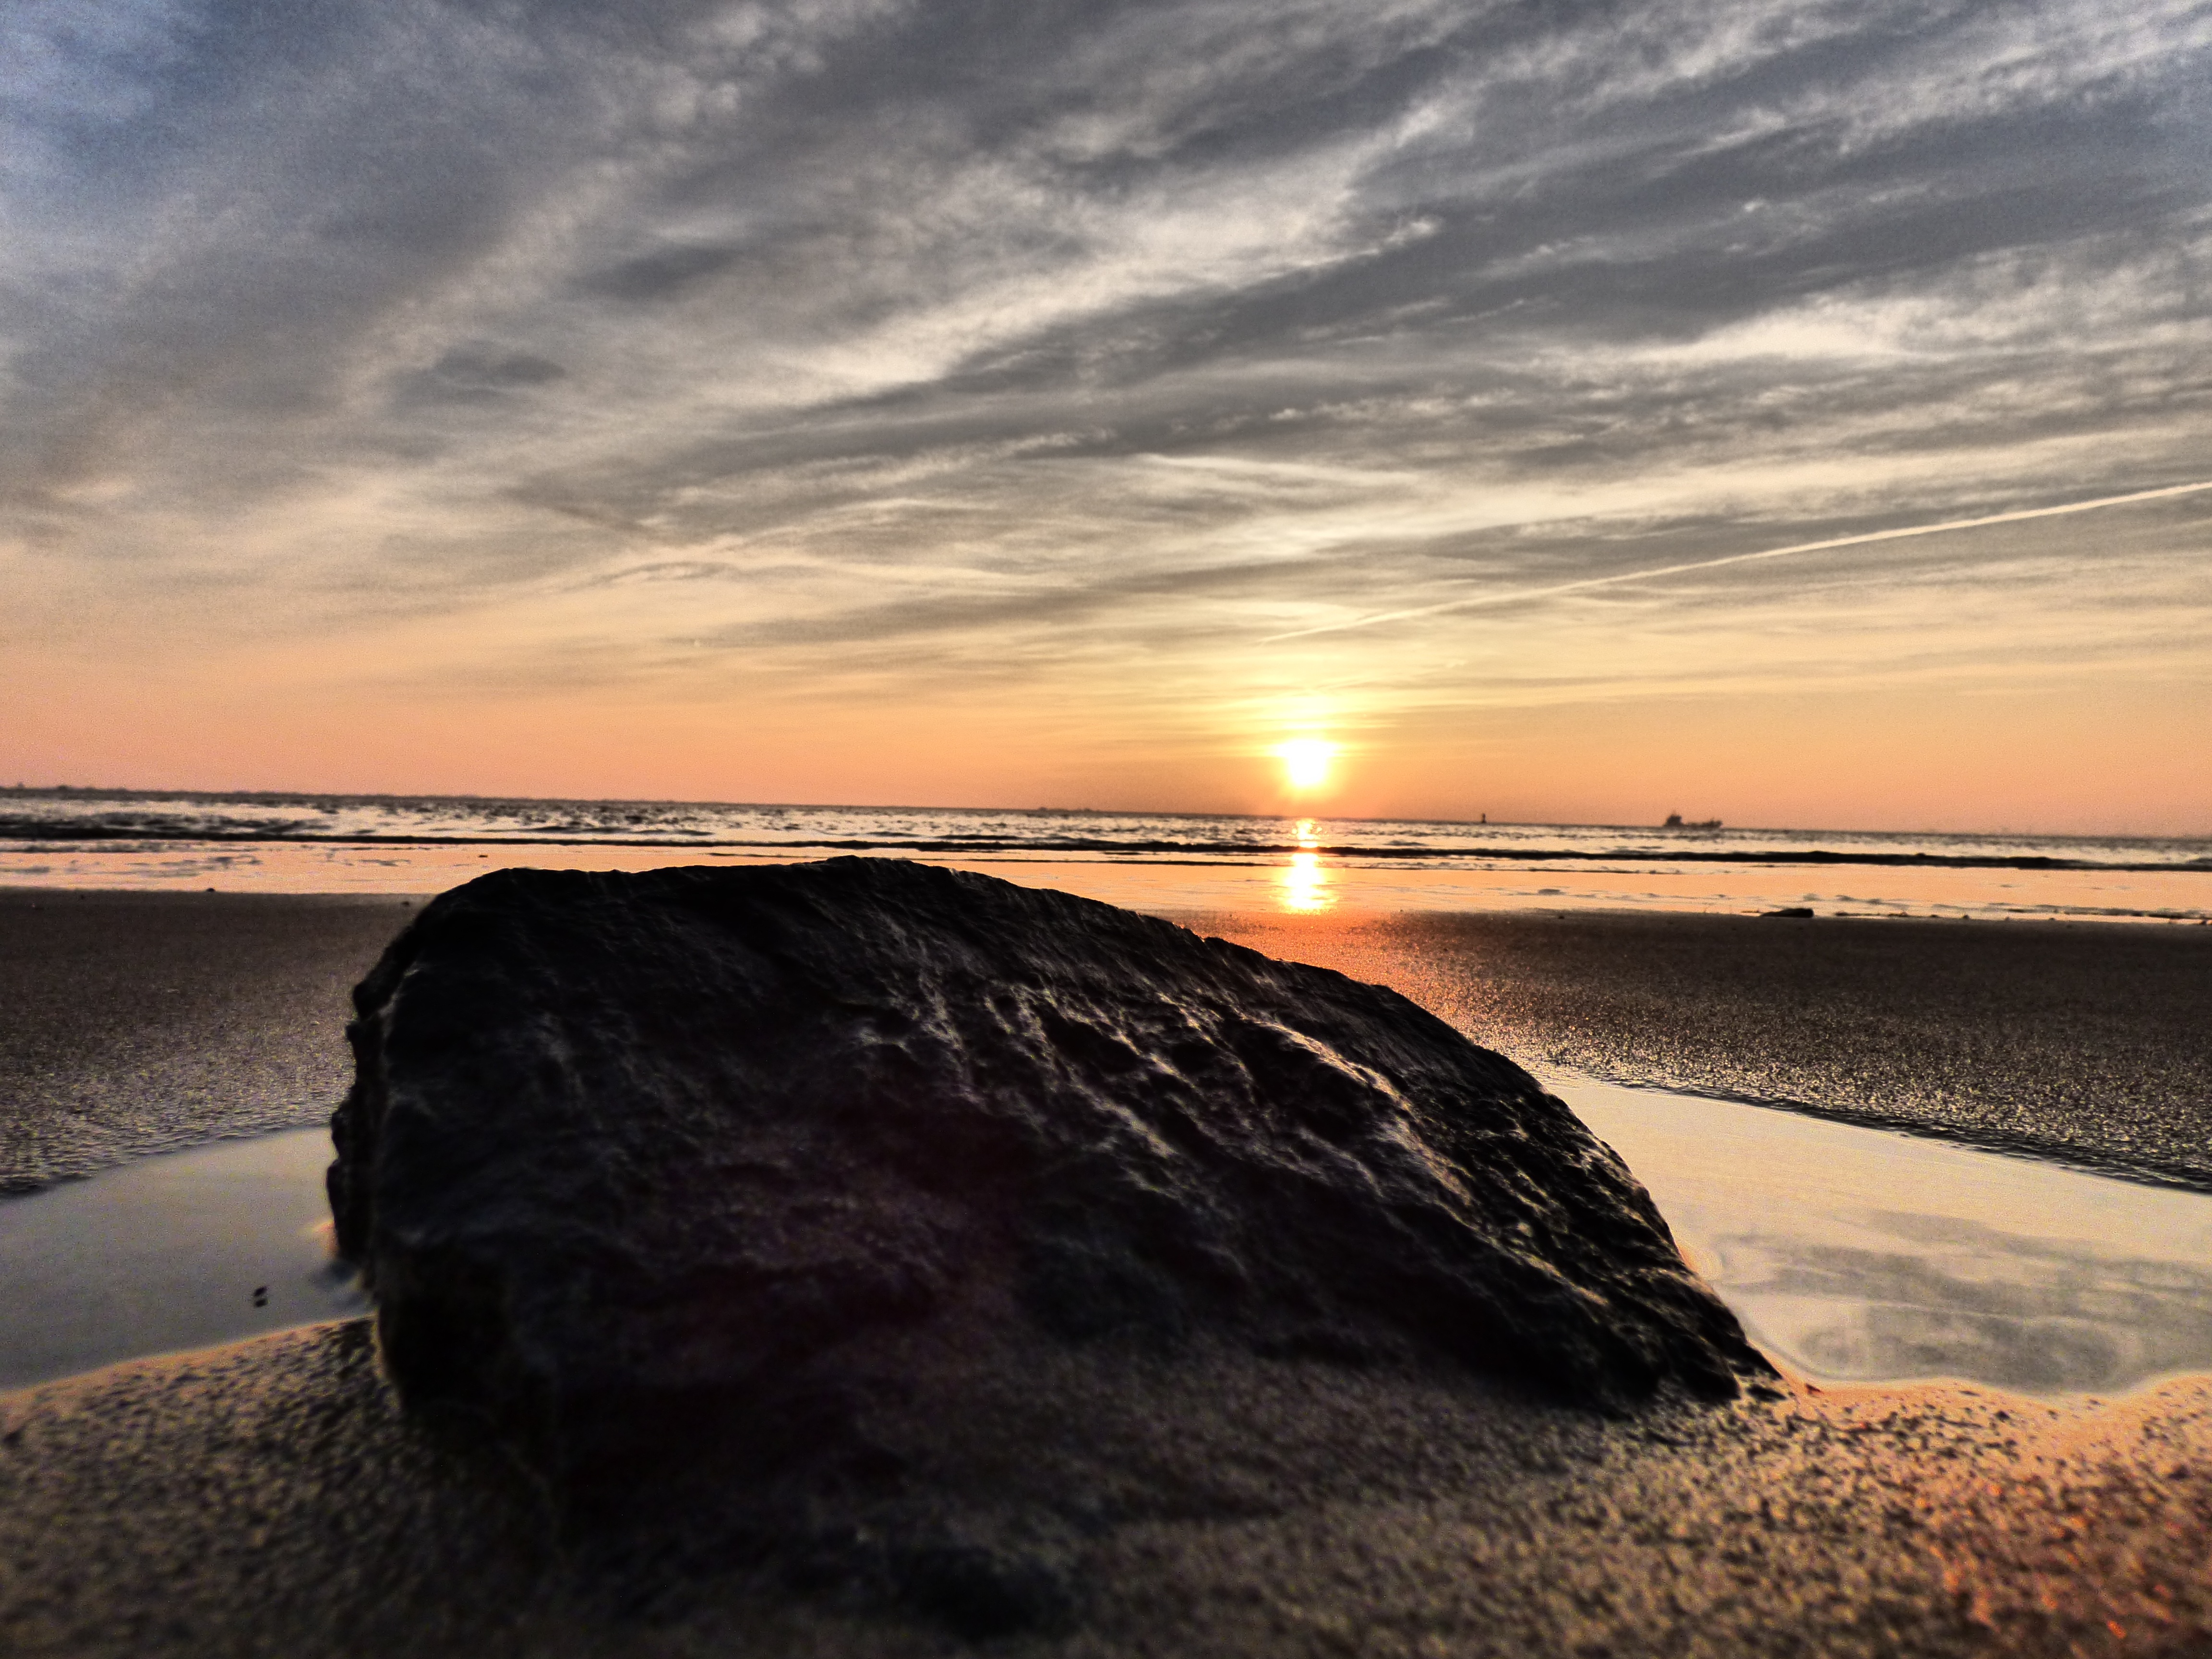
beach, sea, coast, sand, rock, ocean, horizon, cloud, sky, sun, sunrise, sunset, sunlight, morning, shore, wave, dawn, dusk, evening, bay, material, body of water, elbe, hamburg, cape, elbe beach, wind wave